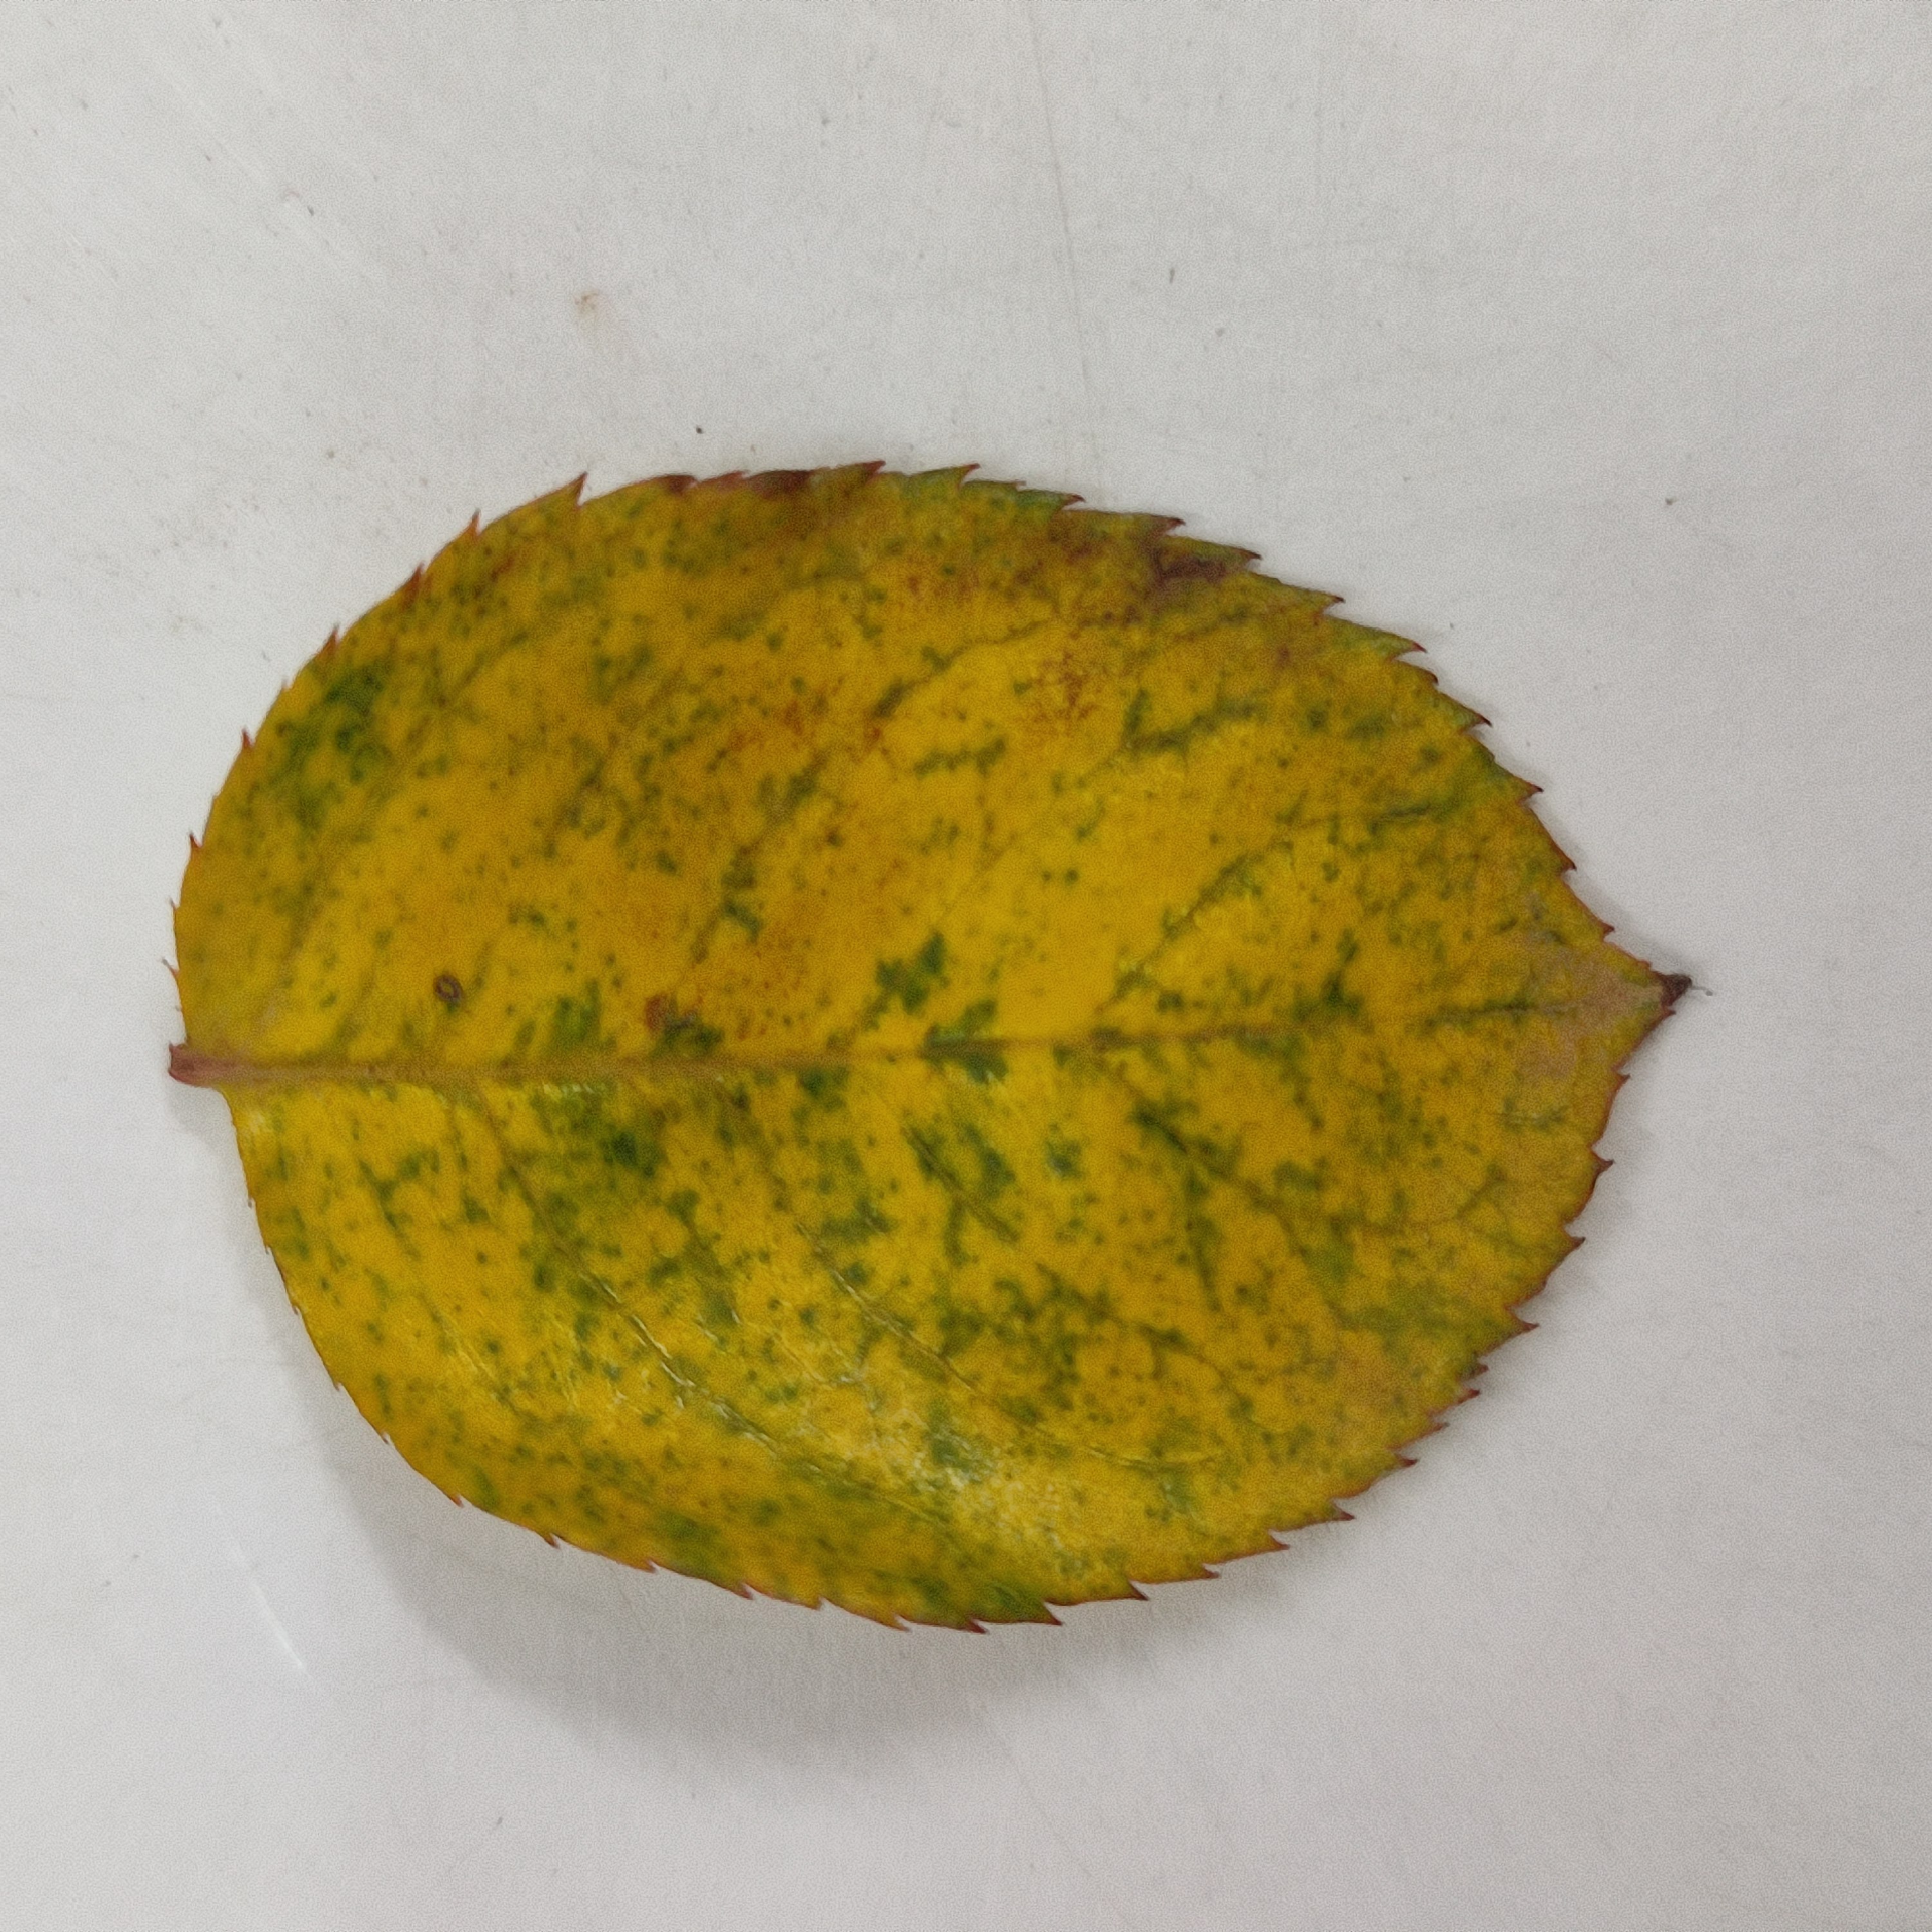
Label: Yellow Mosaic Virus